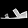
Label: Sandal